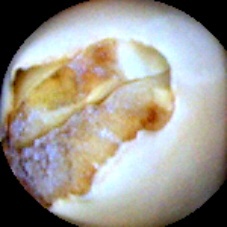
Label: Broken